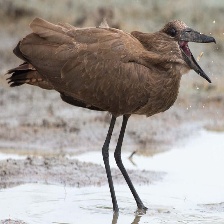
Species: HAMERKOP
Scientific name: SCOPUS UMBRETTA